Borys Kachura

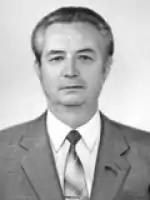

Borys Vasylovych Kachura (Ukrainian: Борис Васильович Качура: 1 September 1930 - 4 September 2007), was a Ukrainian politician who served as the Member of the Verkhovna Rada from 1990 to 1994.